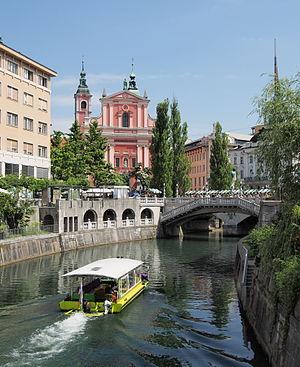
Tromostovje est un des symboles de Ljubljana, la capitale de la Slovénie.